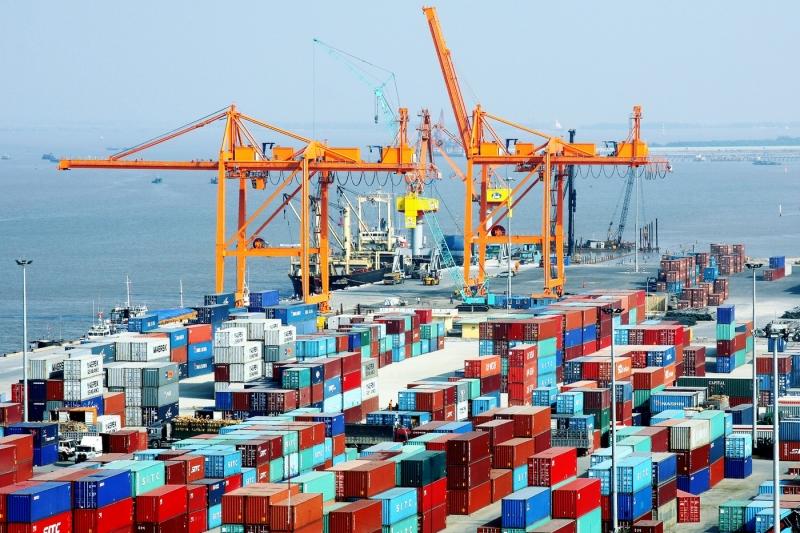
ở trên cảng có sự xuất hiện của những chiếc thùng hàng container